Cupid and Psyche

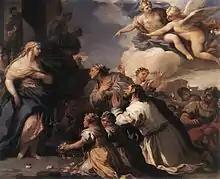
"Psyche Honoured by the People" (1692–1702) from a series of 12 scenes from the story by Luca Giordano

The tale of Cupid and Psyche (or "Eros and Psyche") is placed at the midpoint of Apuleius's novel, and occupies about a fifth of its total length. The novel itself is a first-person narrative by the protagonist Lucius. Transformed into a donkey by magic gone wrong, Lucius undergoes various trials and adventures, and finally regains human form by eating roses sacred to Isis. Psyche's story has some similarities, including the theme of dangerous curiosity, punishments and tests, and redemption through divine favor.